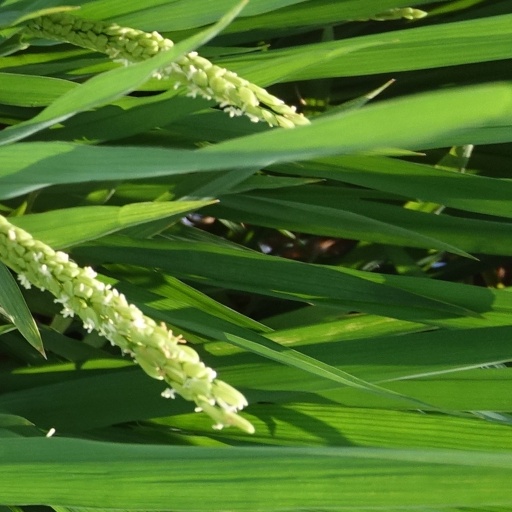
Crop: rice